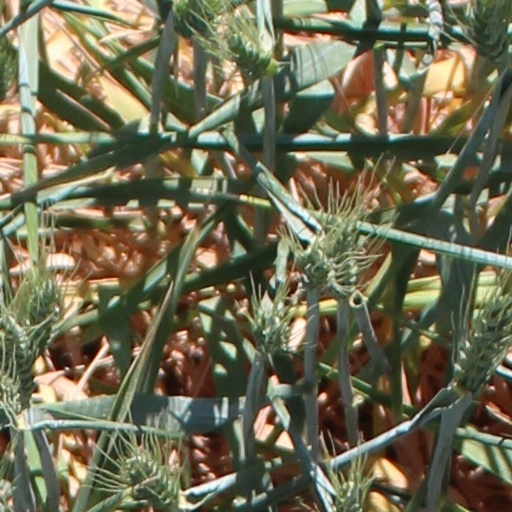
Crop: wheat